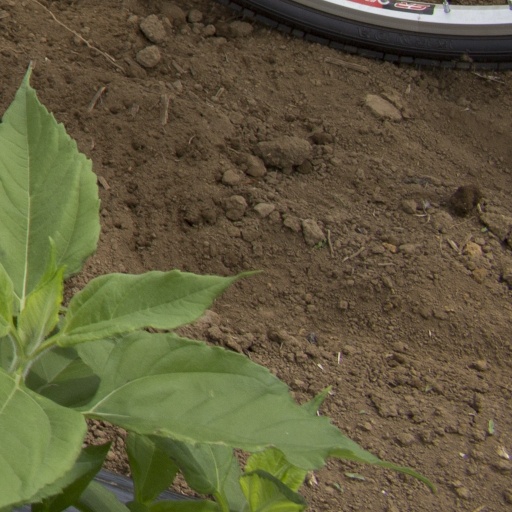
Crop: Jerusalem artichoke